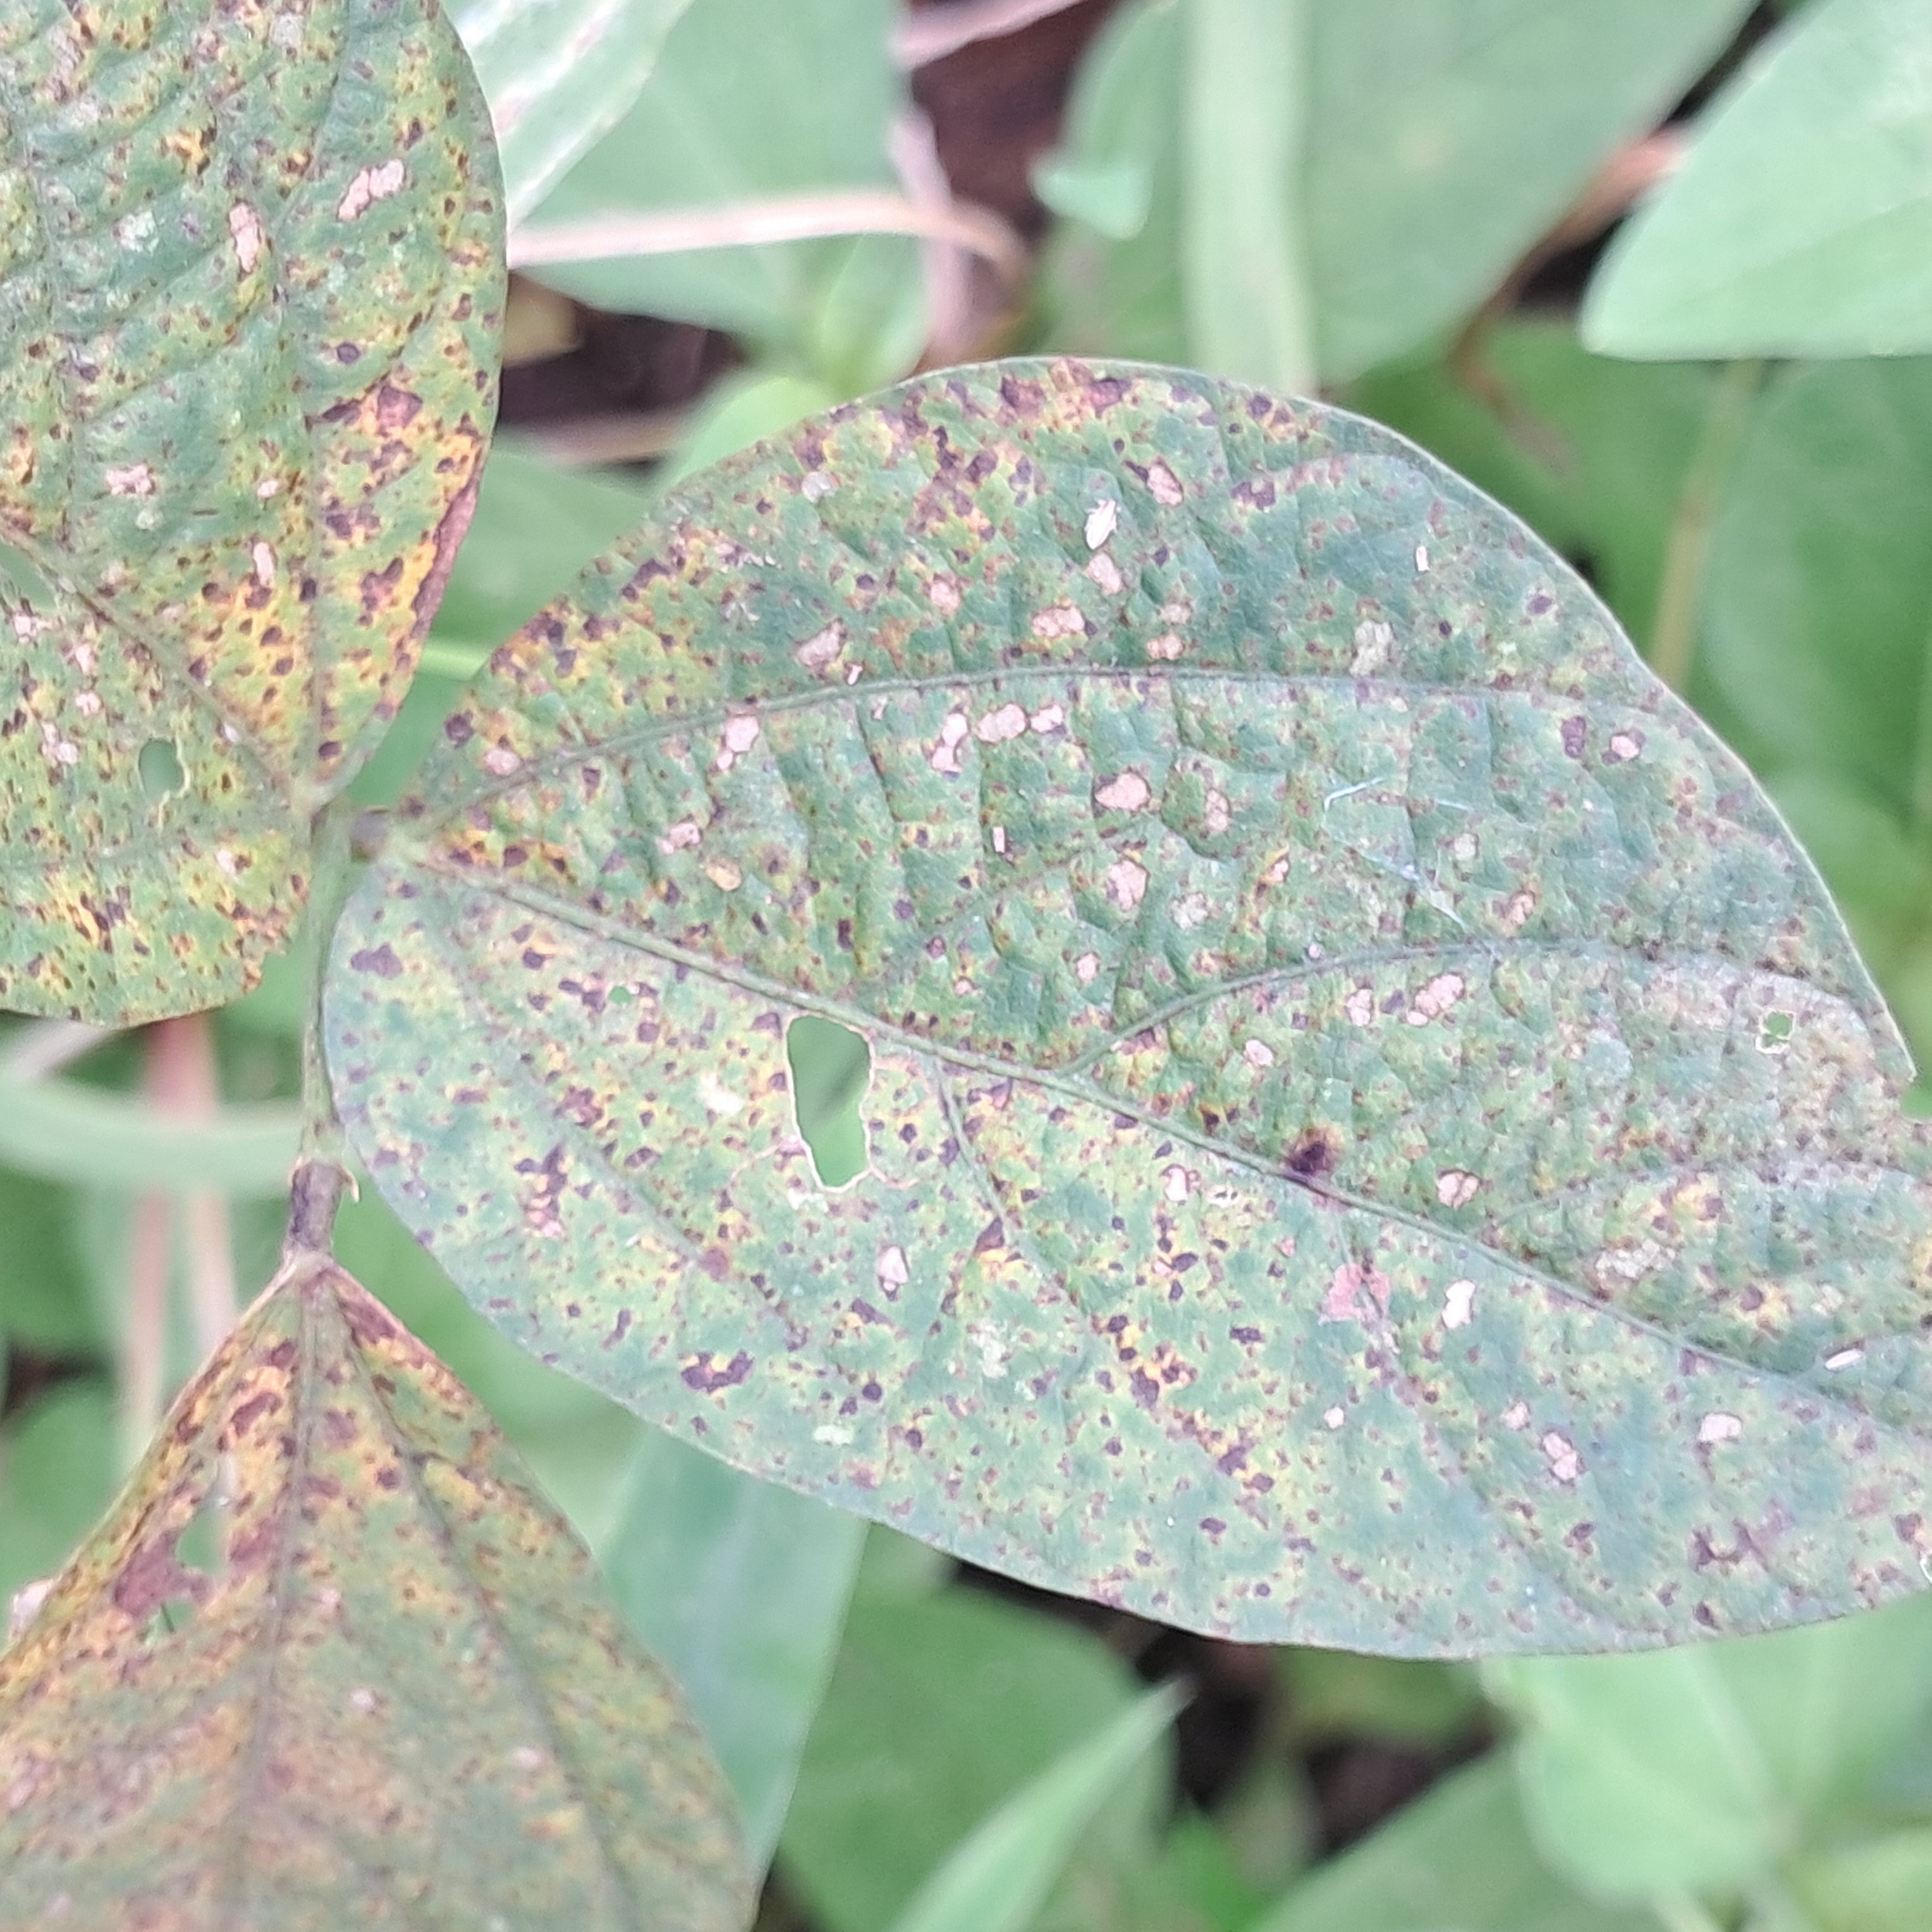
Label: Rust